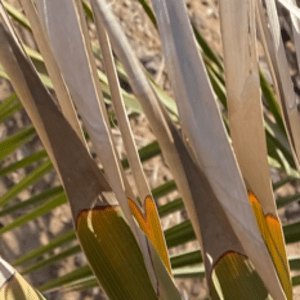
Label: Potassium Deficiency